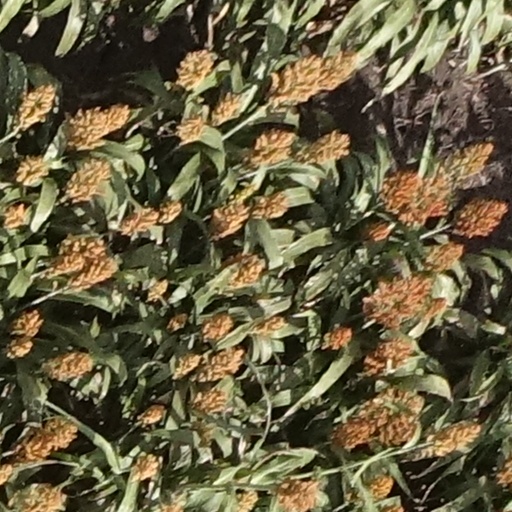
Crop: sorghum